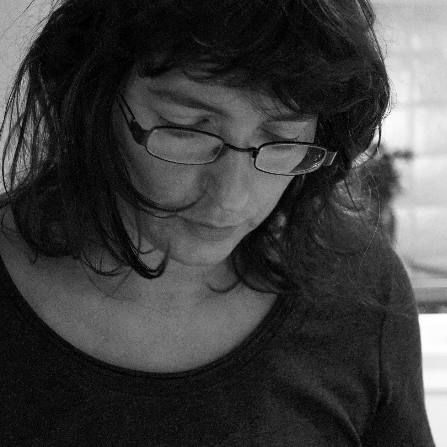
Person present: Yes